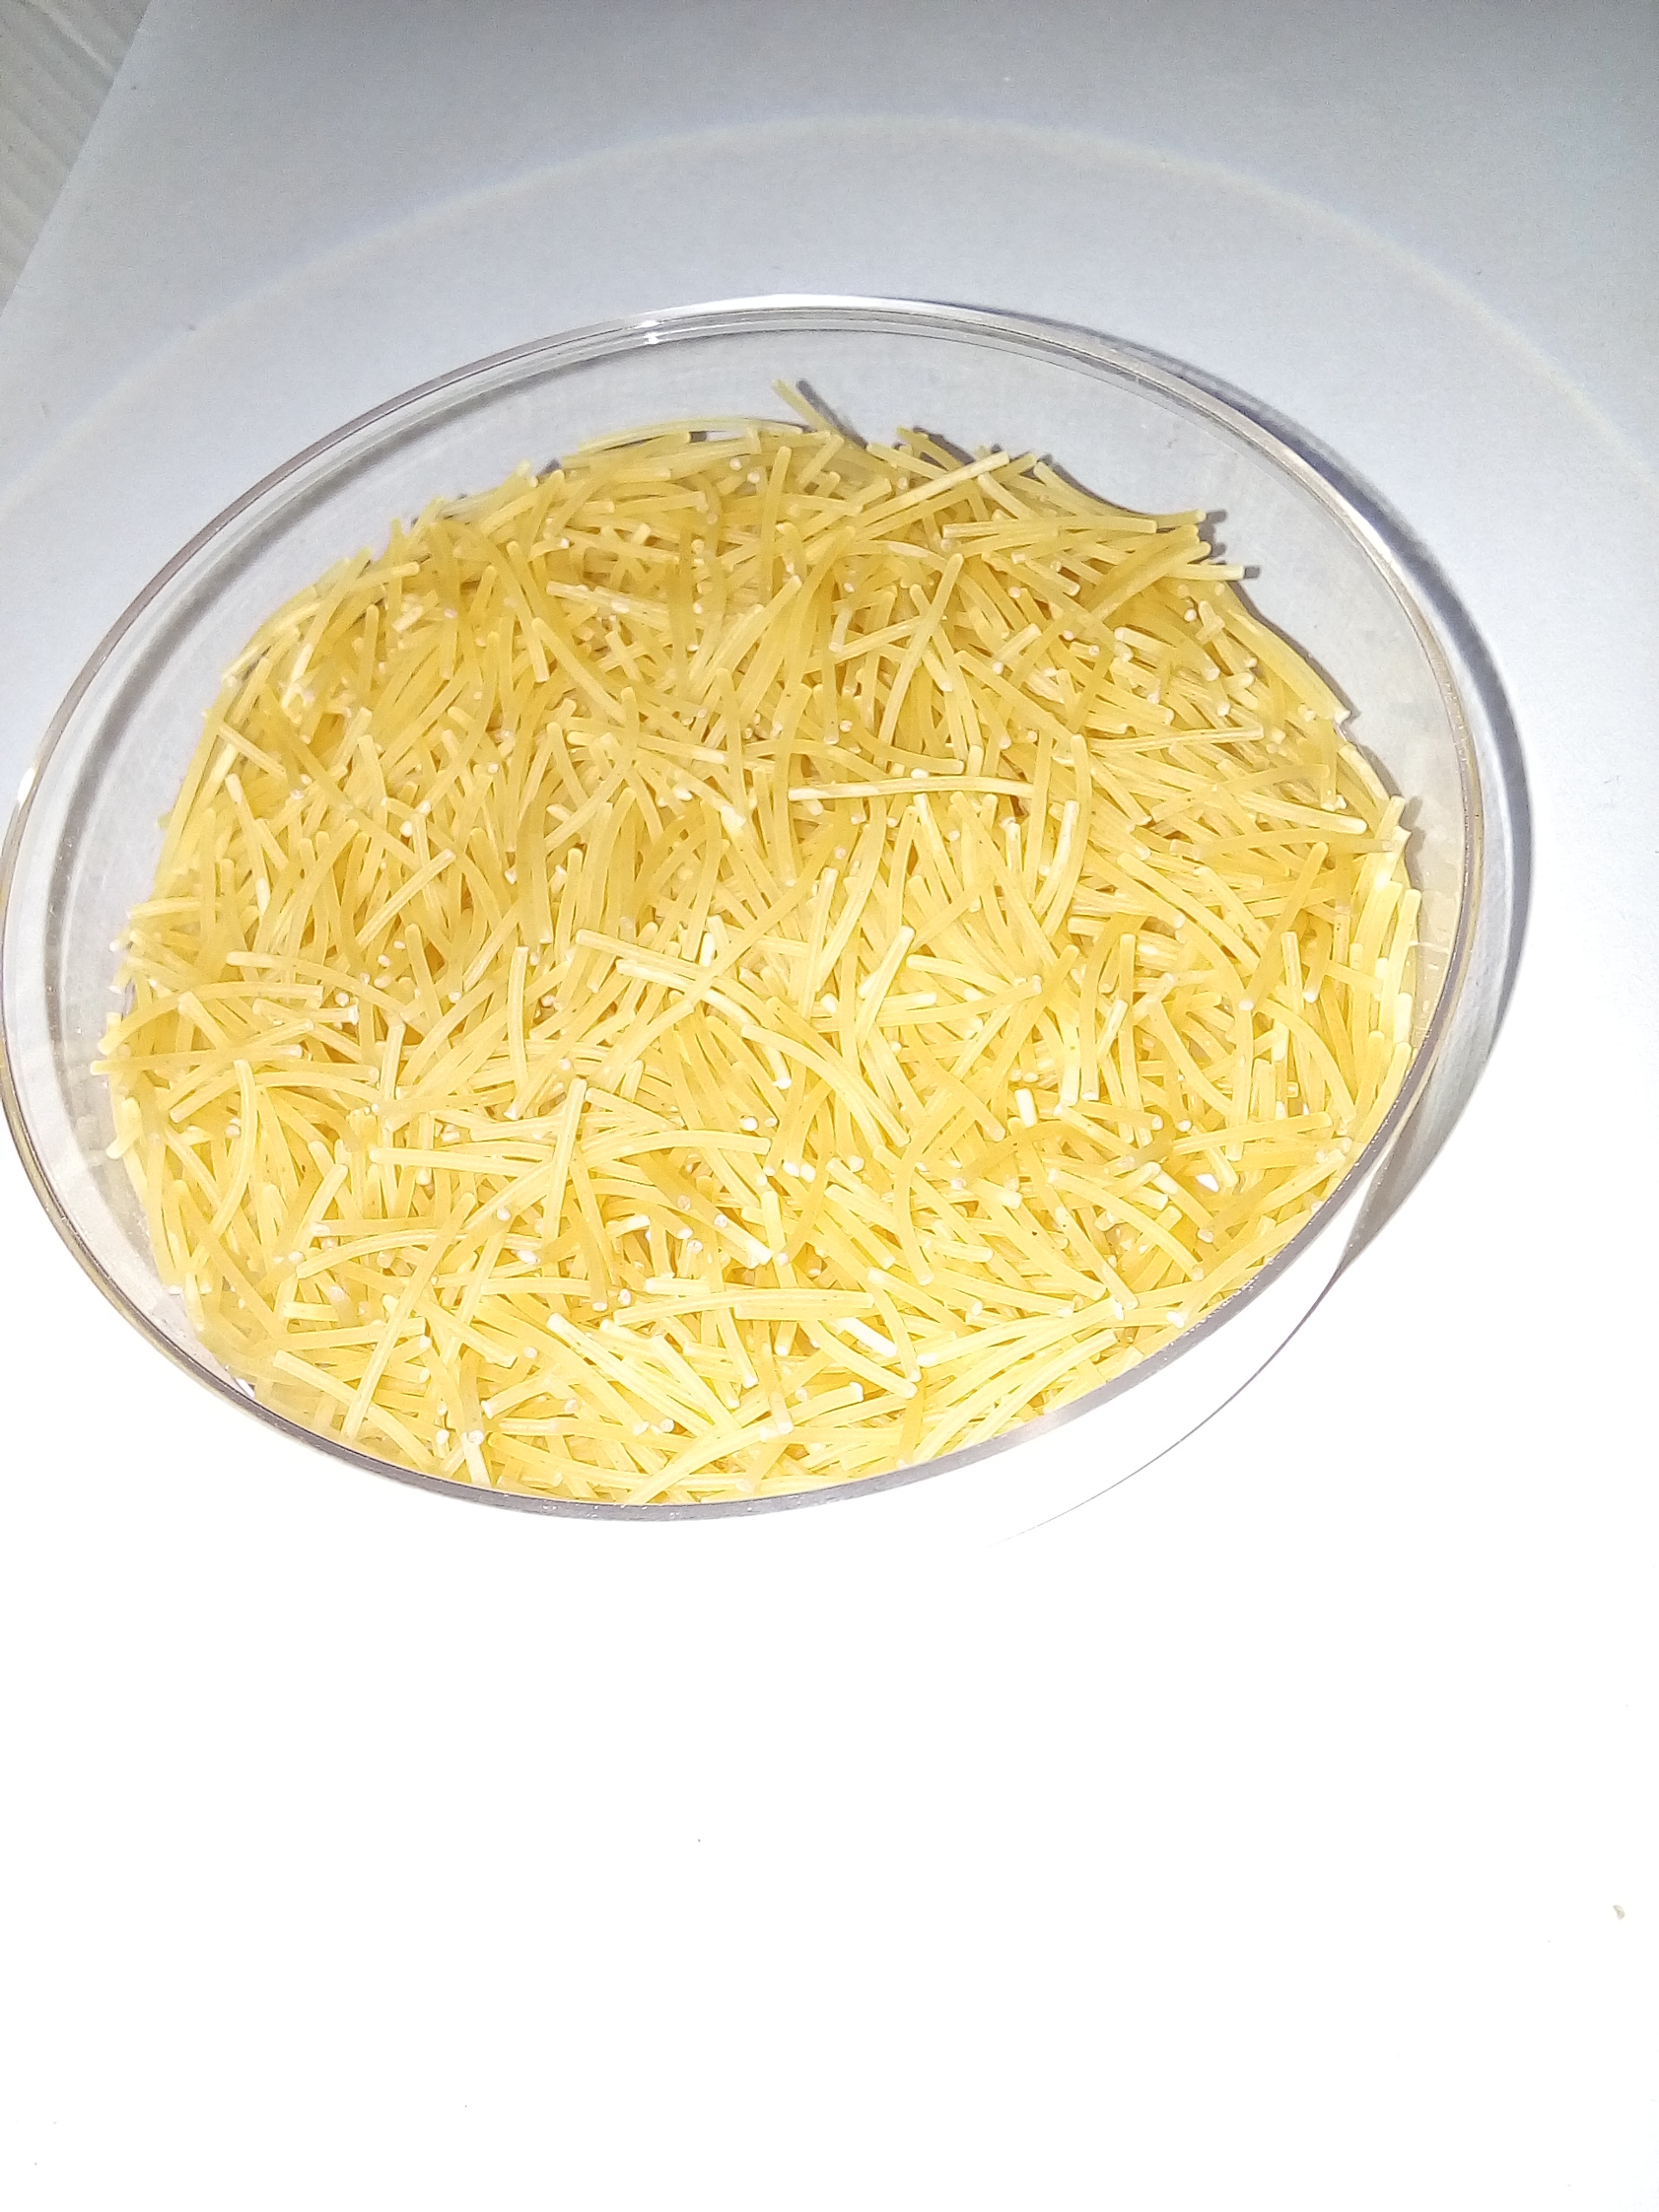
Rice seed variety: Unknown